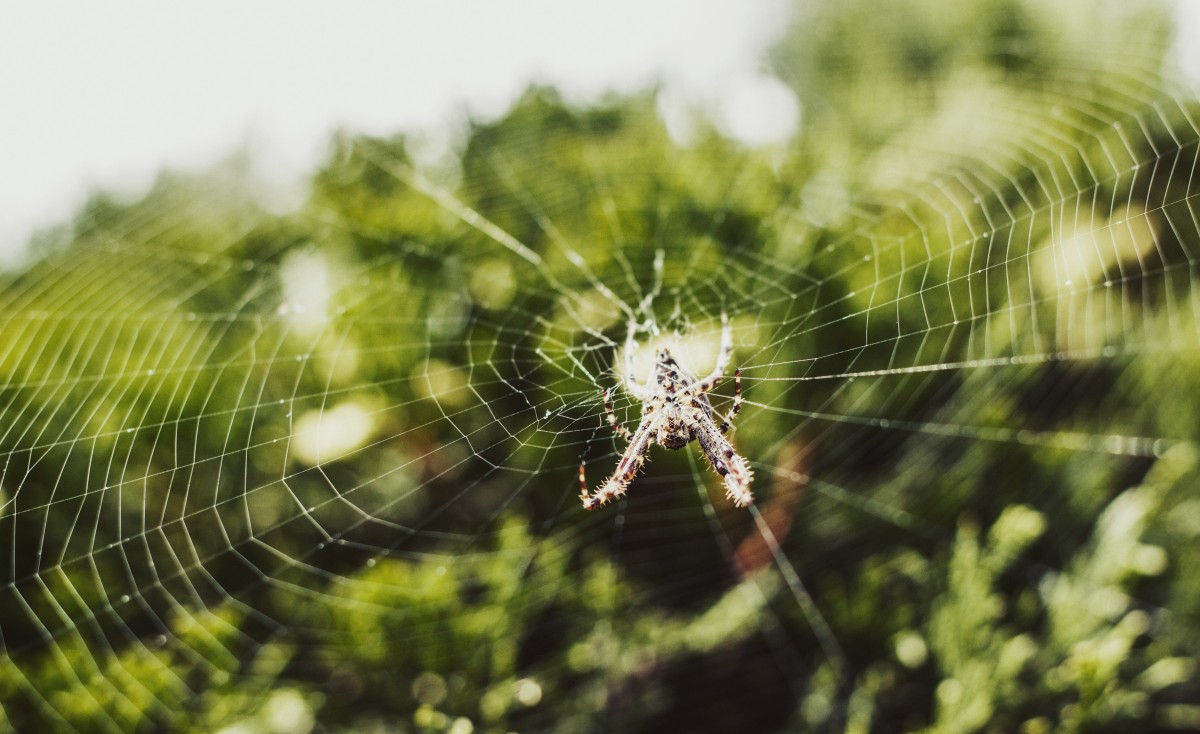
Tags: flower, green, fauna, material, invertebrate, spider web, close up, arachnid, macro photography, arthropod, araneus